Nuneaton

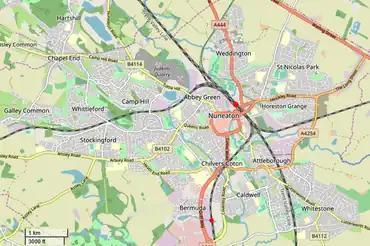
A map of Nuneaton

Nuneaton is part of the constituency of the same name in the House of Commons. The constituency is currently represented by the Labour Party Member of Parliament (MP), Jodie Gosling who was first elected in the 2024 general election.